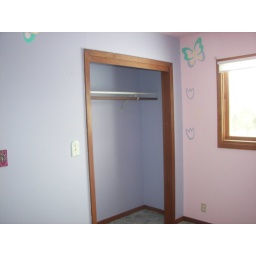
Bedroom upstairs. Painted a pale yellow on top, sky blue on bottom, with a horse print border in the middle.